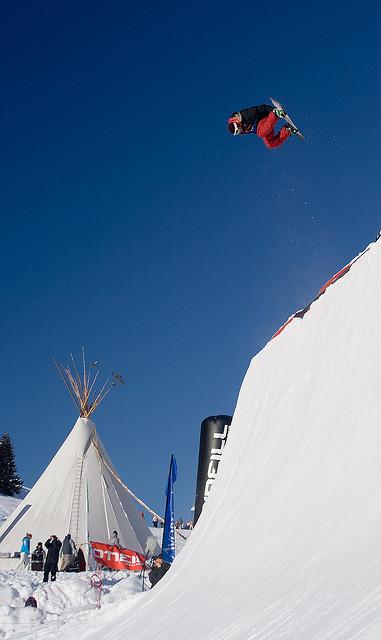
A man flying through the air above a pile of snow.